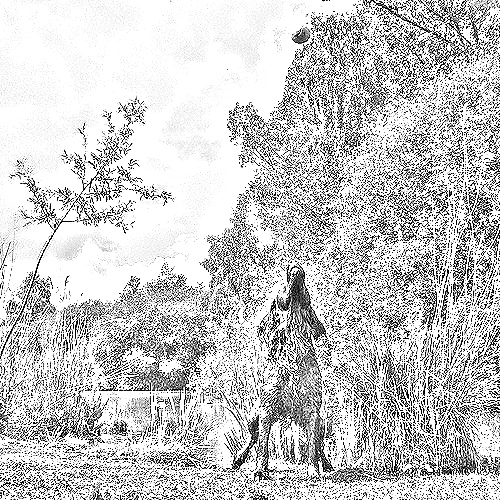
Portrait style: Sketch Portrait